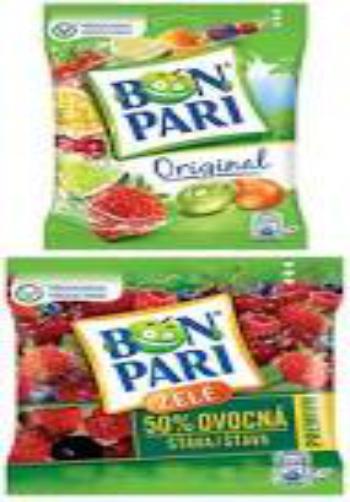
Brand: Bon Pari
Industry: Food